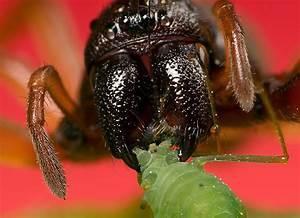
spider